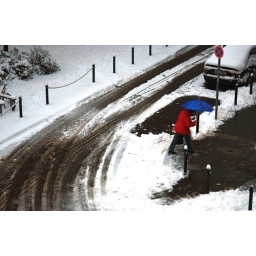
Taken in the morning from the window of my bedroom after a night with snow.